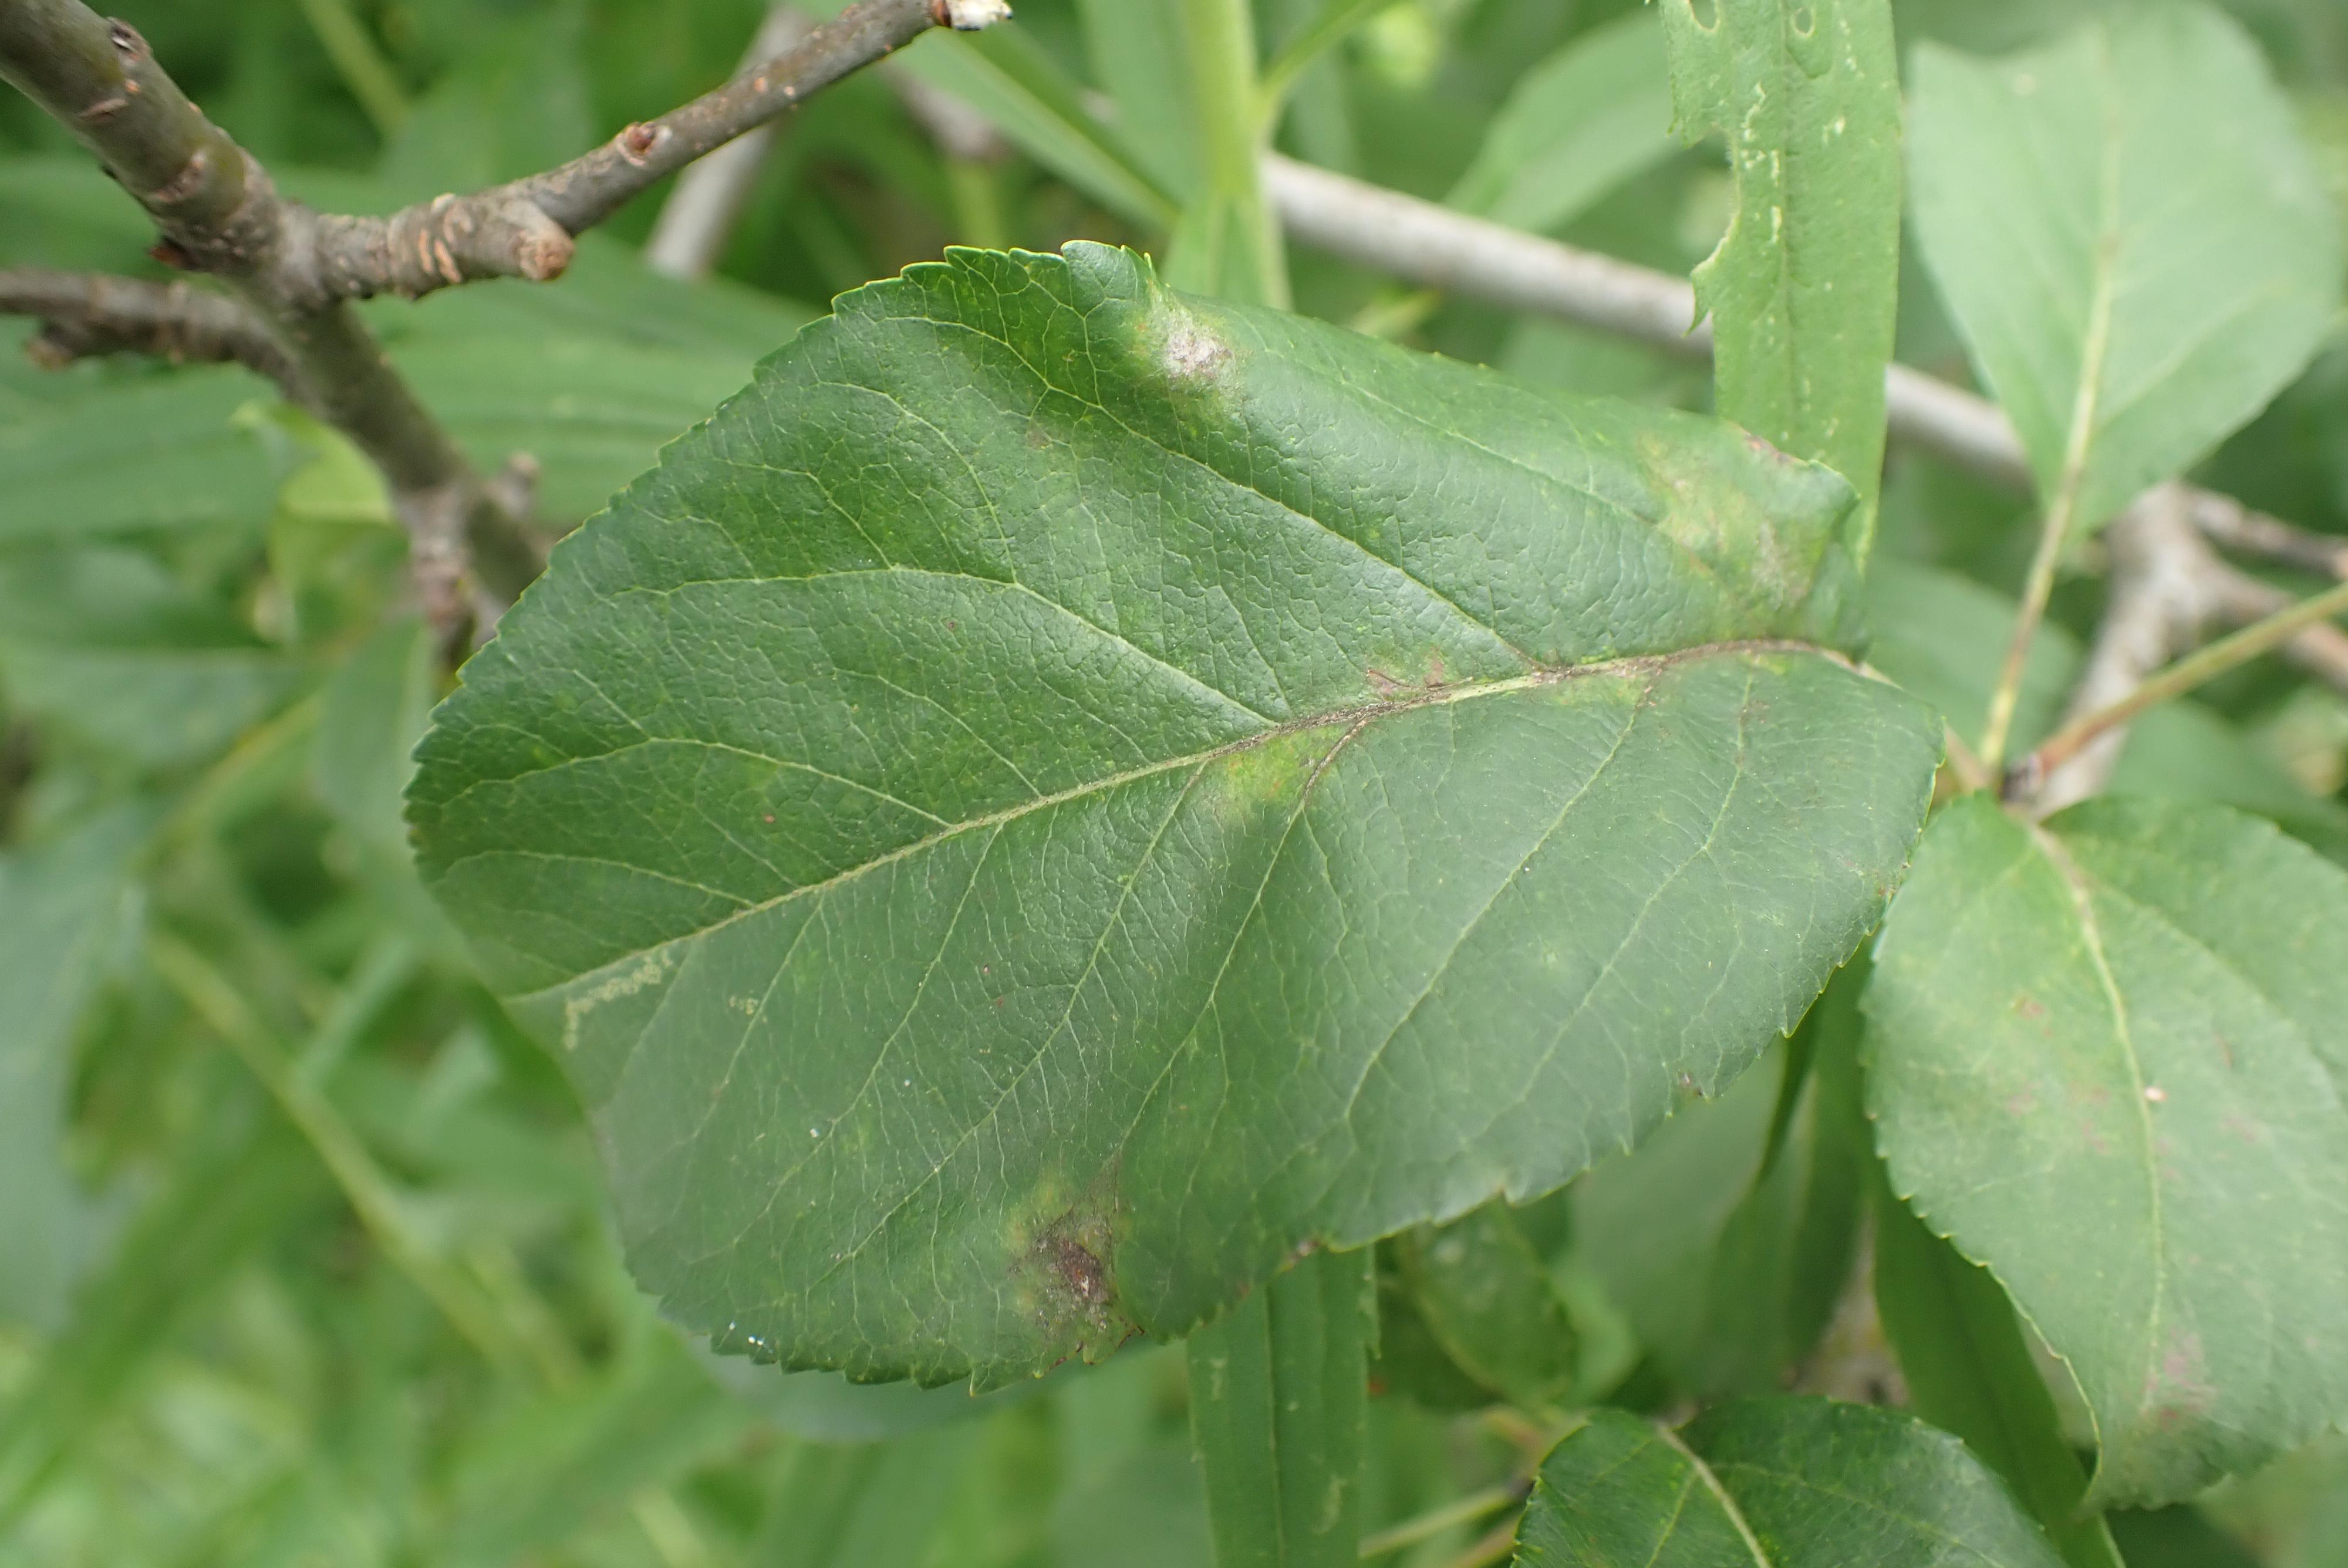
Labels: scab